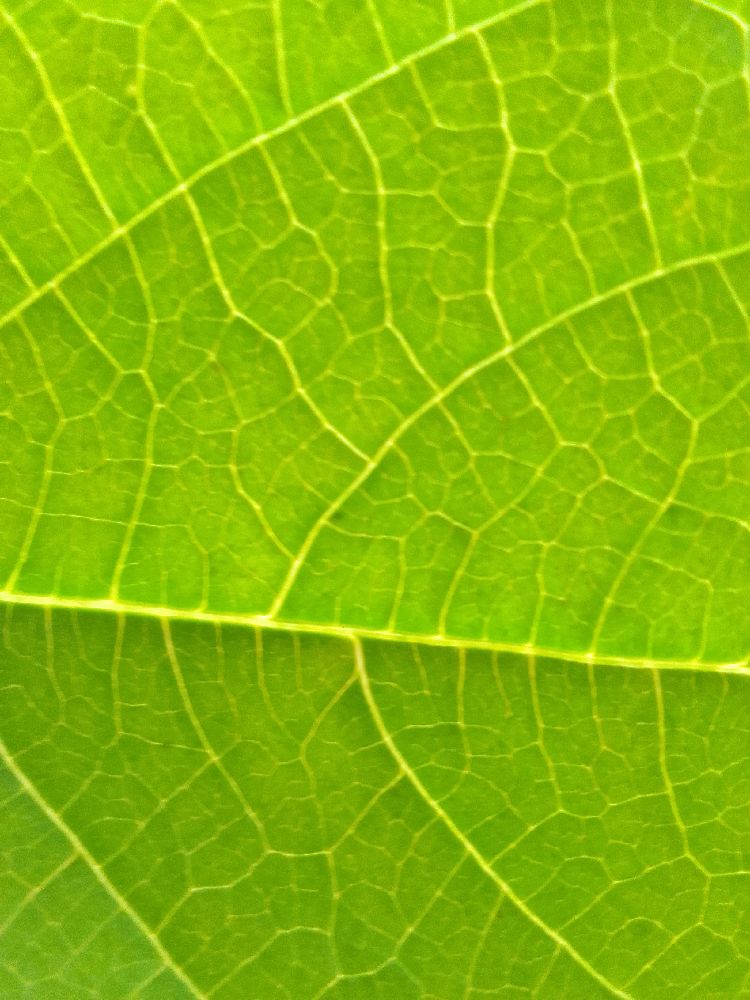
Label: healthy